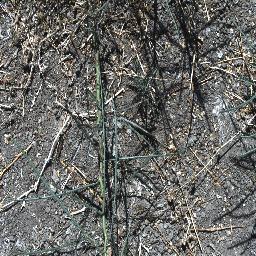
Label: parkinsonia